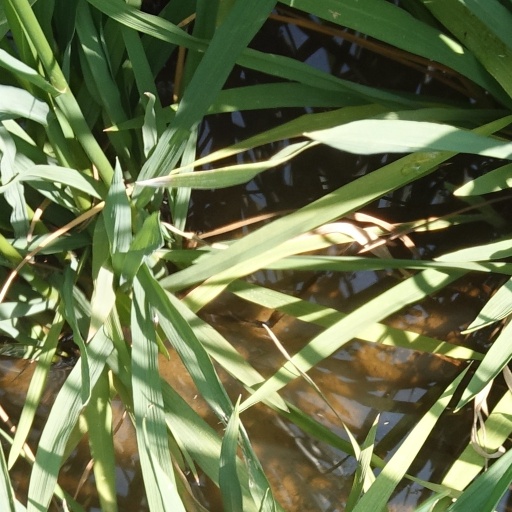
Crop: rice